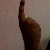
The image shows a hand gesture representing the number 1 in Indian Sign Language.